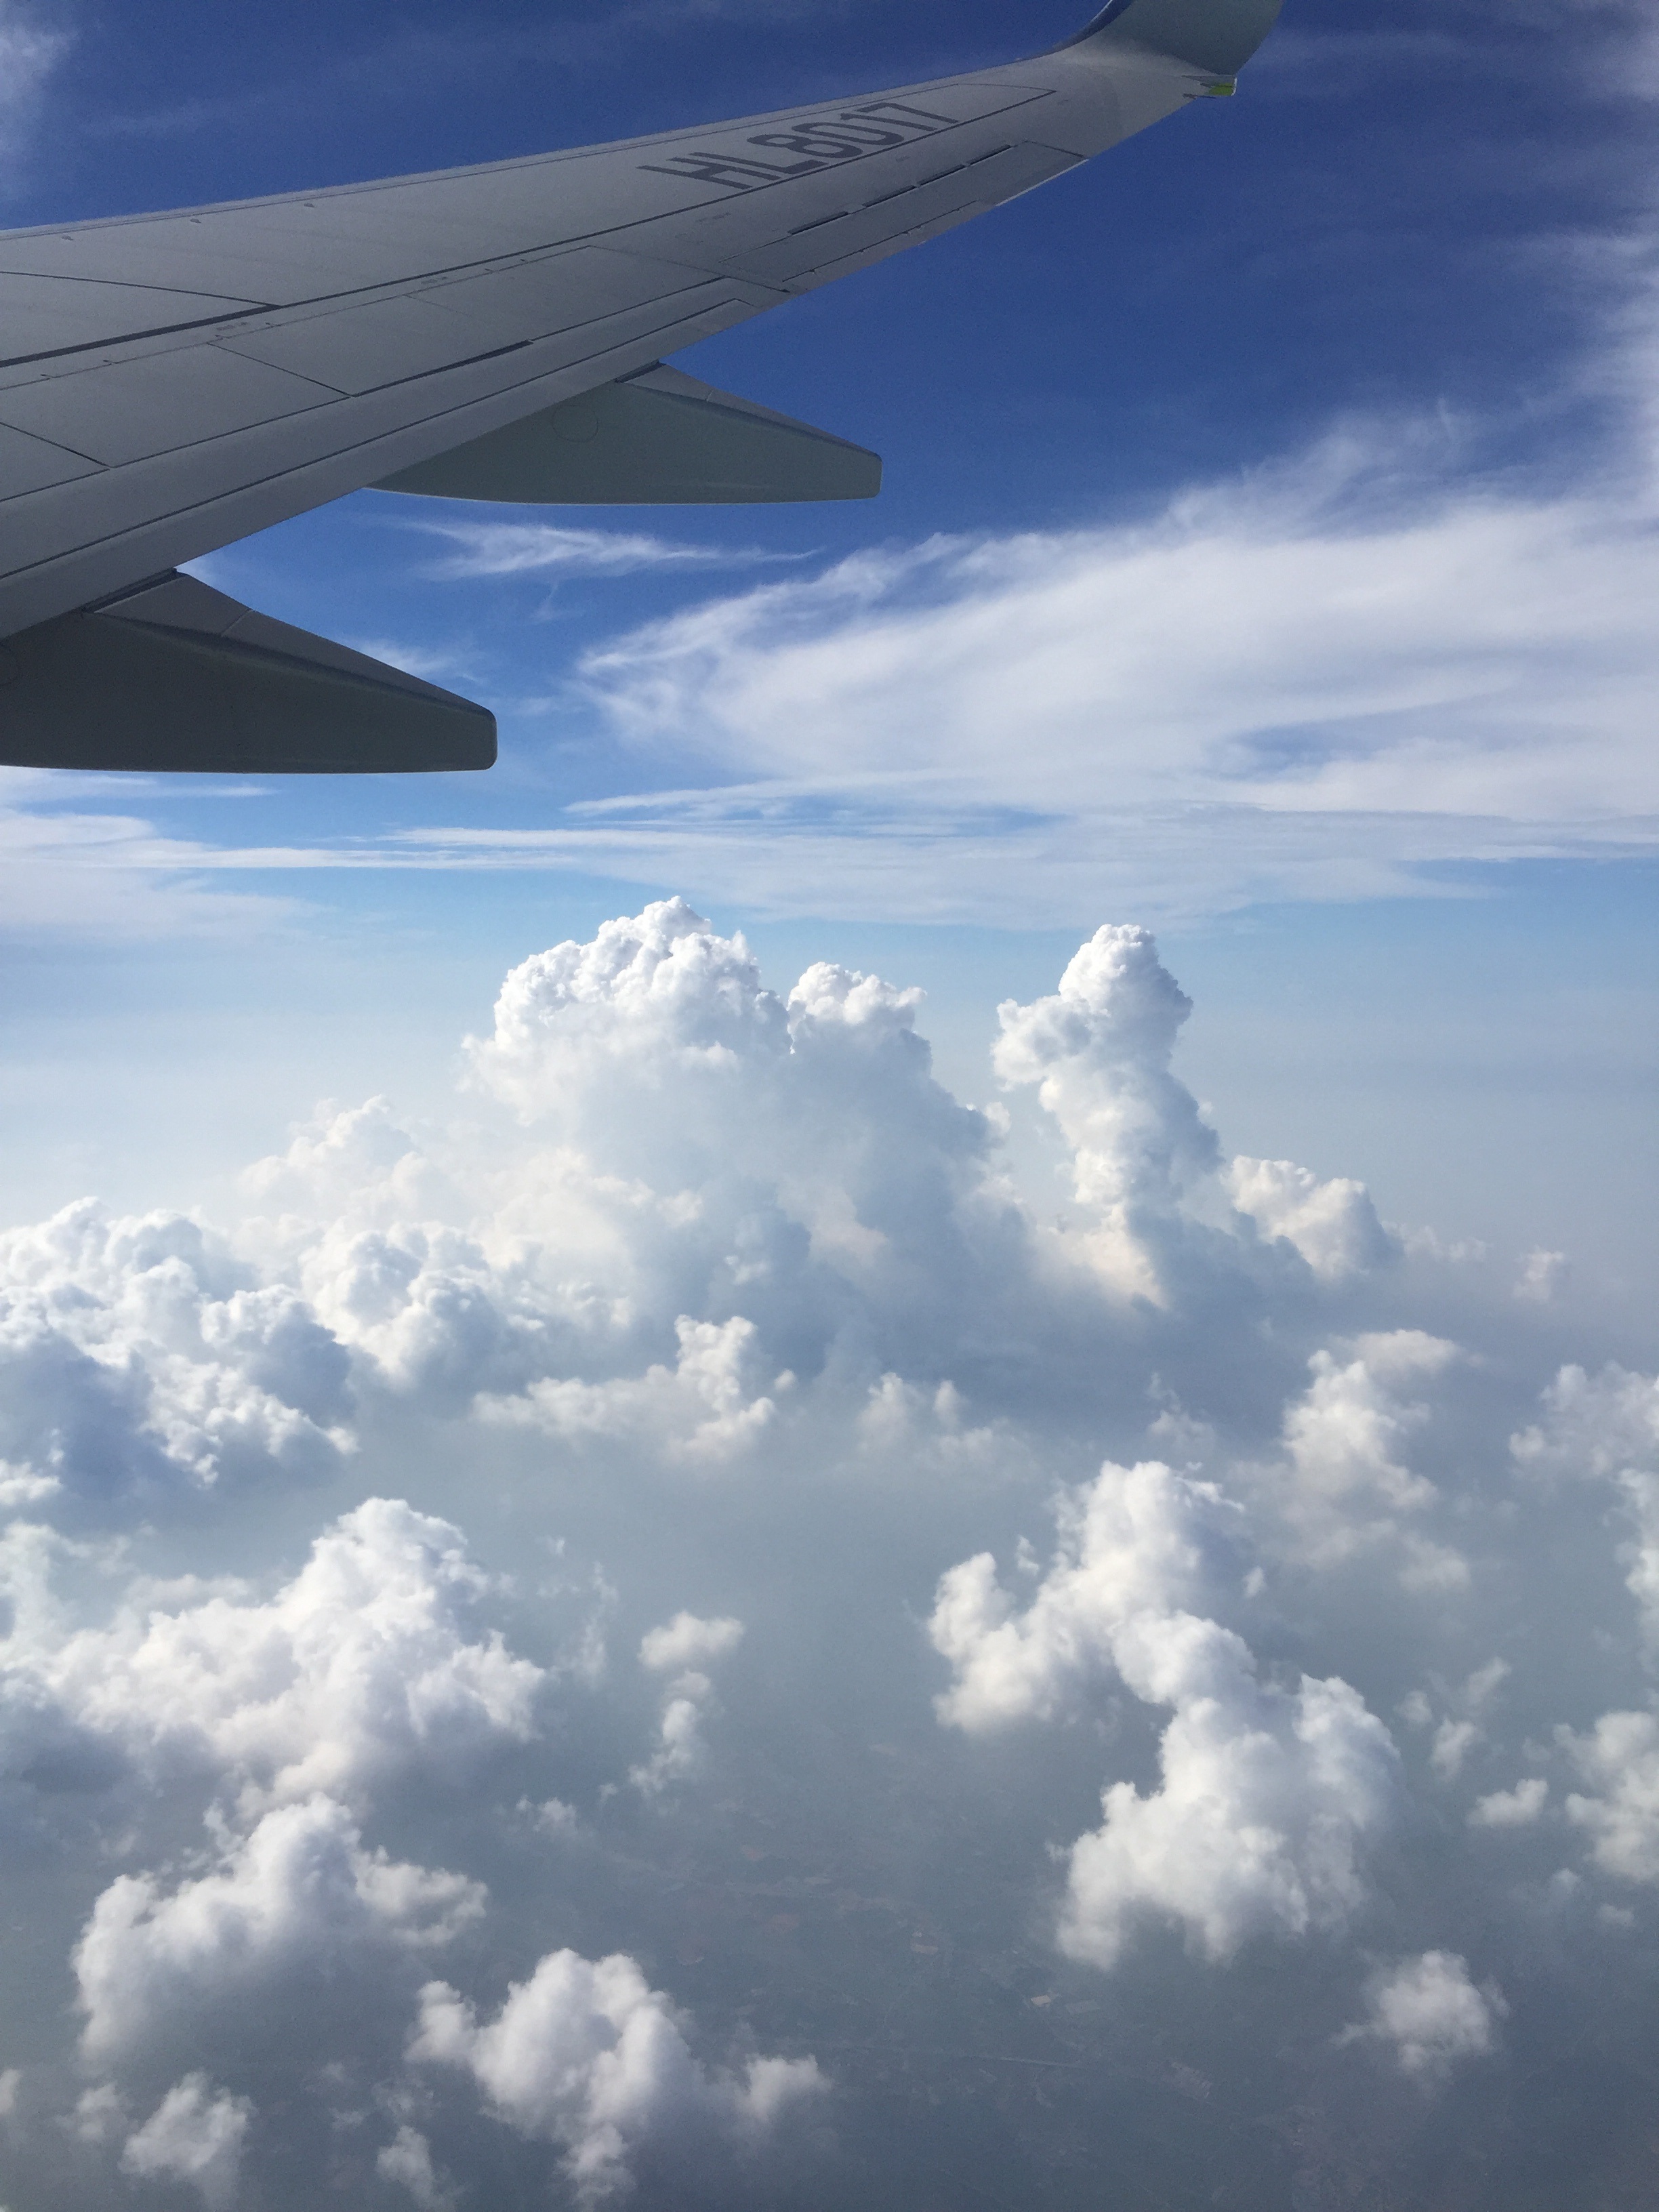
landscape, horizon, wing, cloud, sky, sunlight, atmosphere, vacation, airplane, plane, aircraft, daytime, reflection, vehicle, aviation, flight, cumulus, blue, jeju island, meteorological phenomenon, air travel, atmosphere of earth